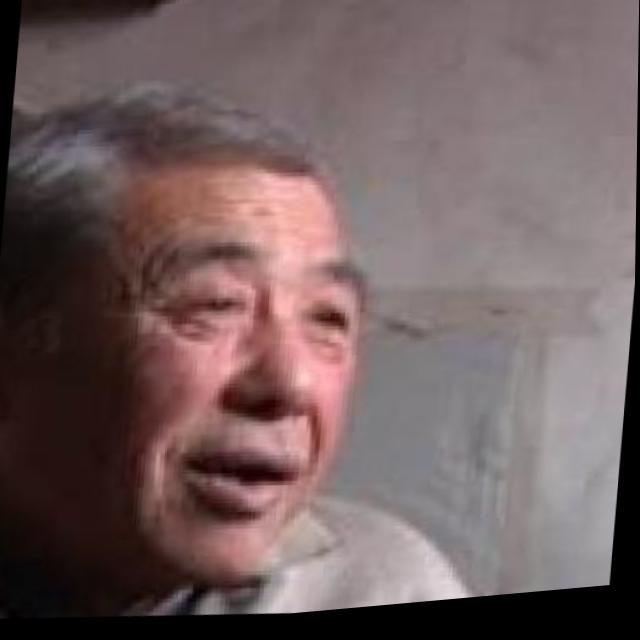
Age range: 45-64